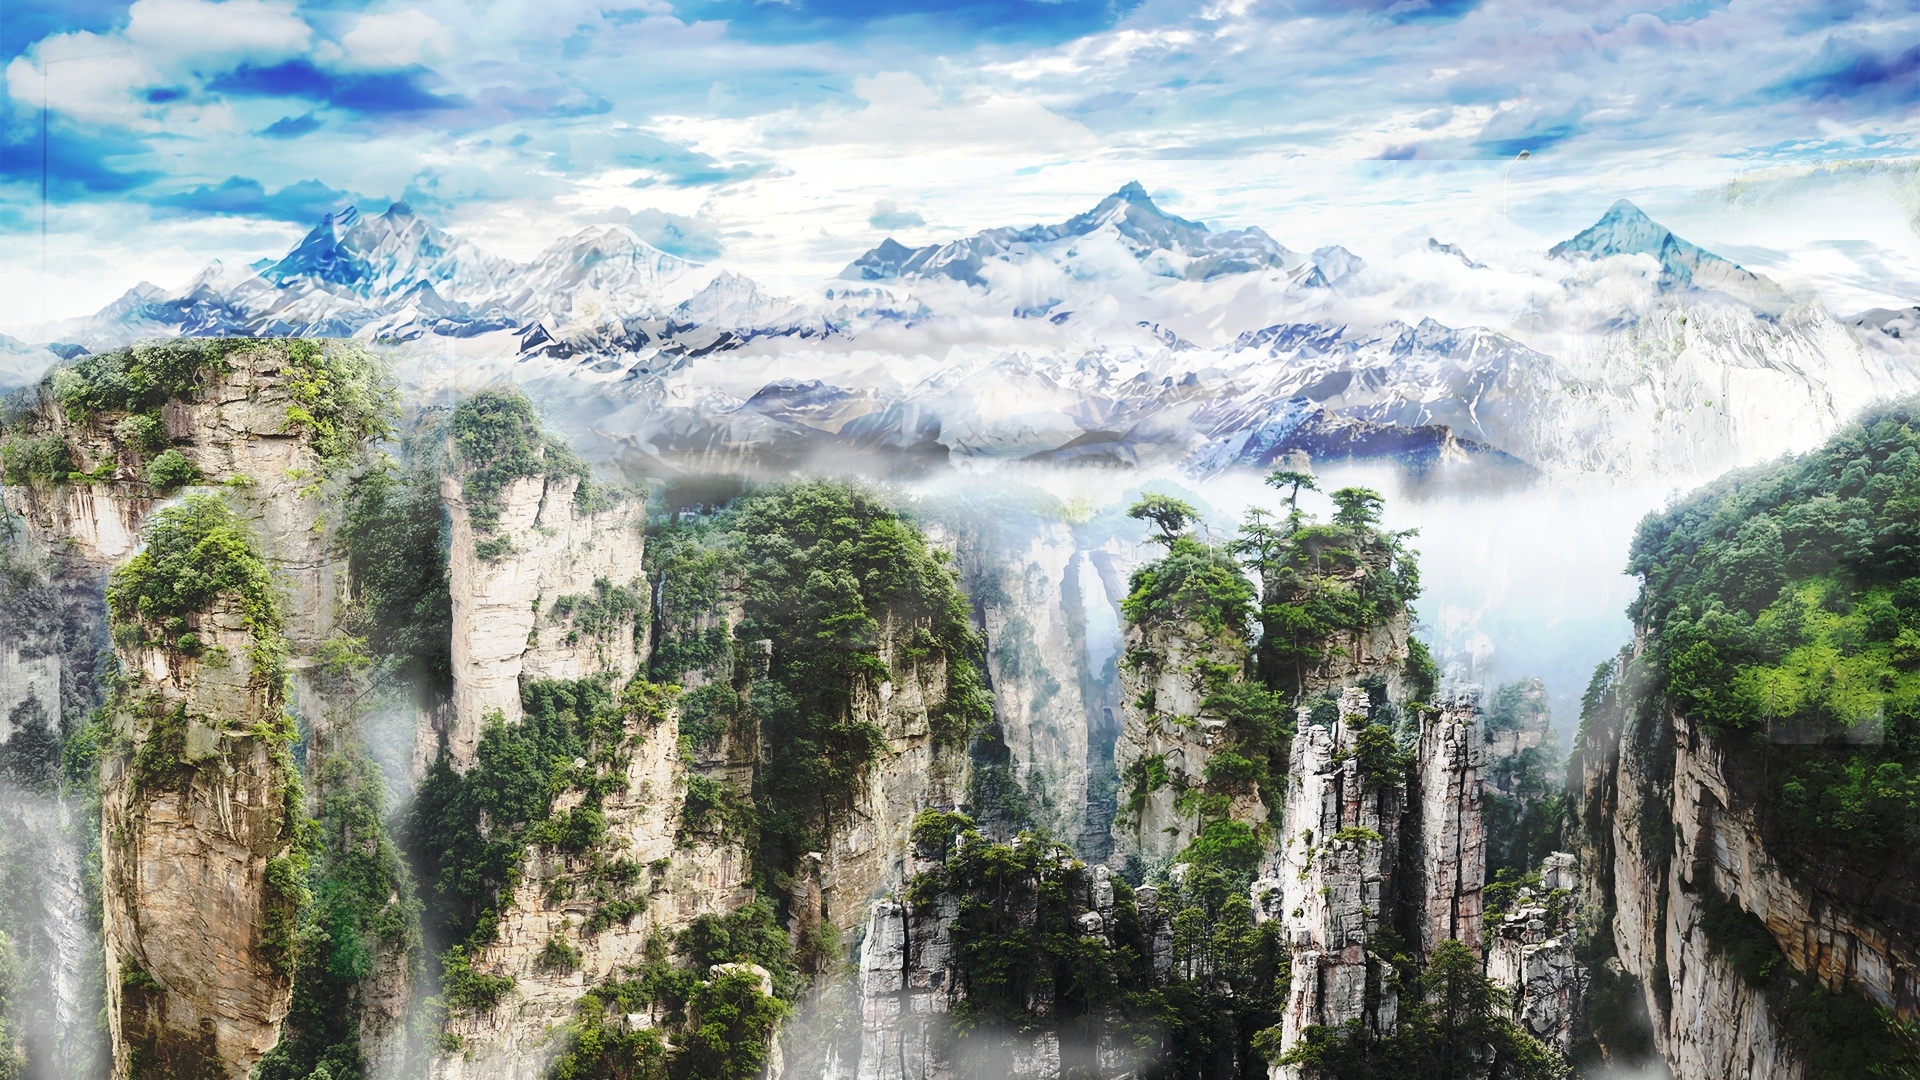
landscape, water, nature, waterfall, wilderness, mountain, fog, valley, mountain range, cliff, terrain, national park, body of water, plateau, water feature, synthesis, mountainous landforms